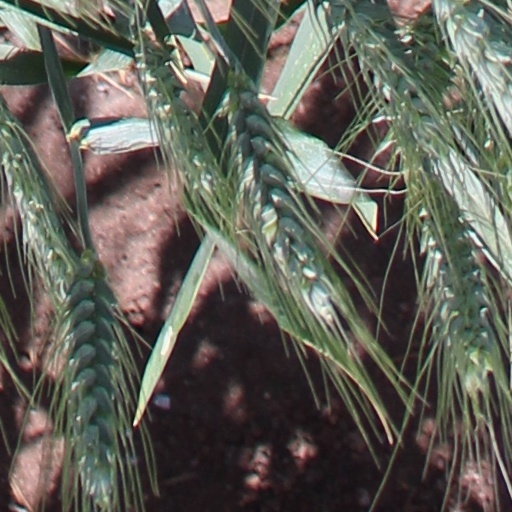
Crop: wheat